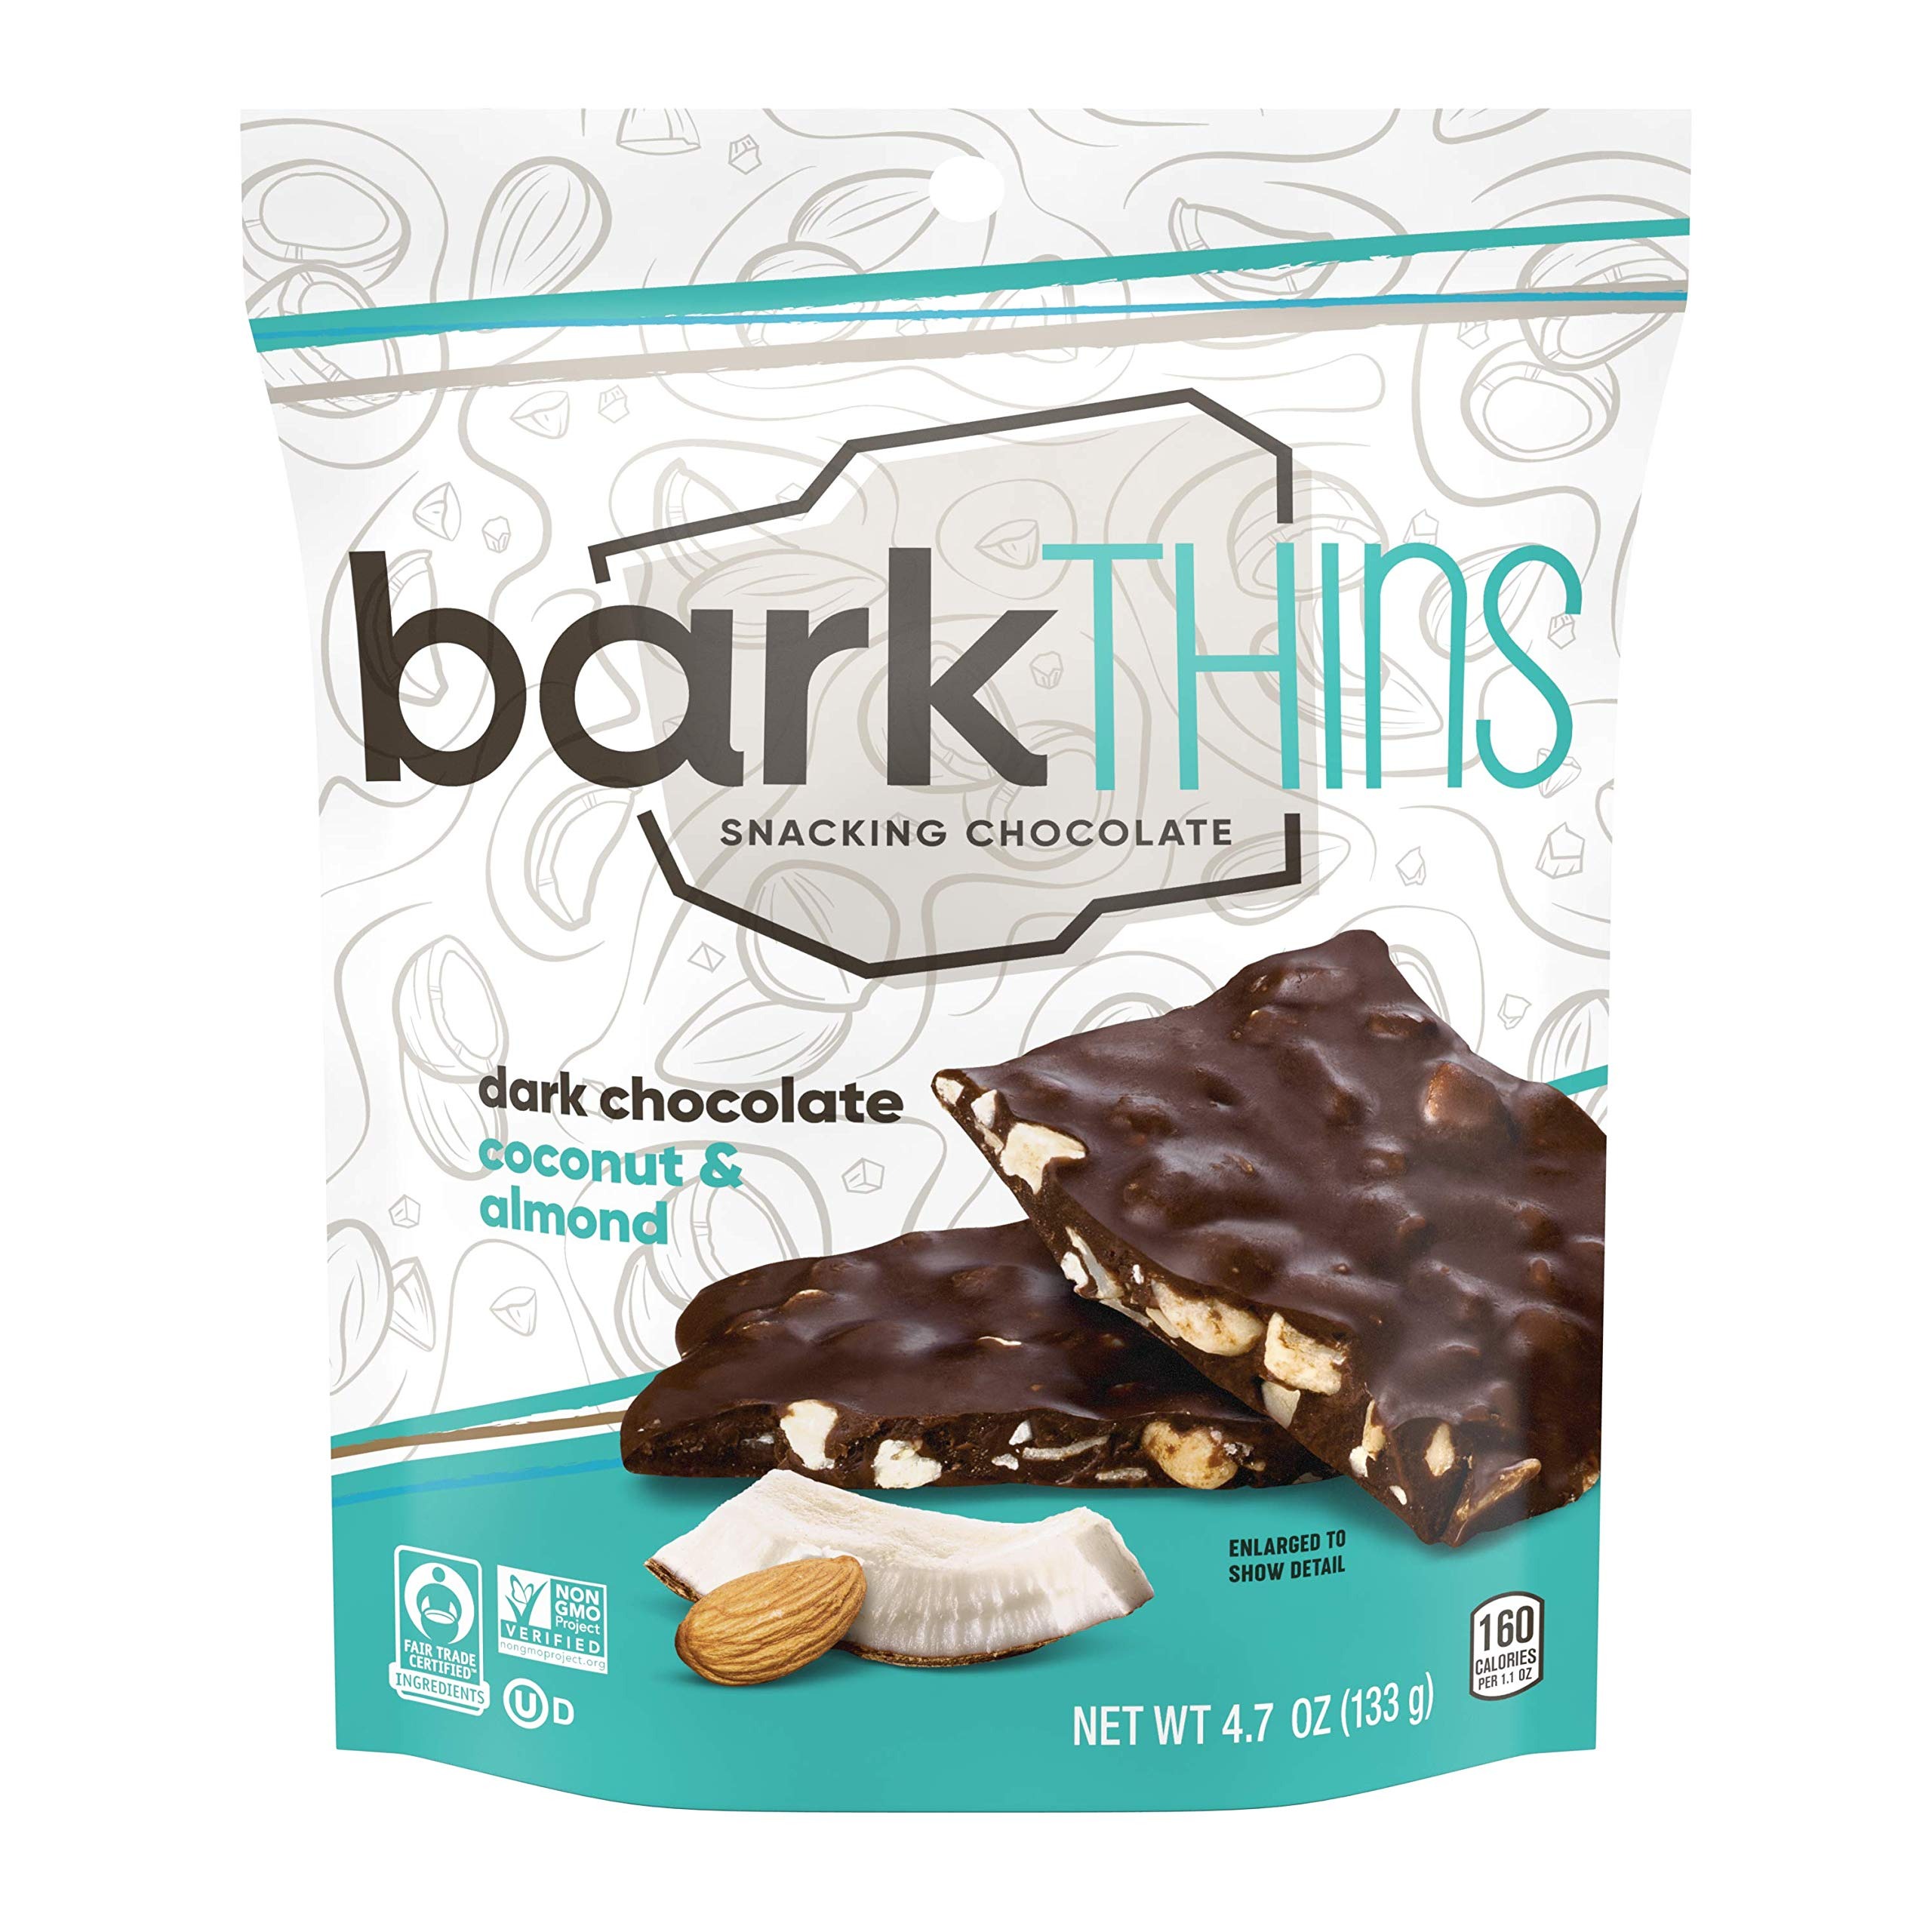
Item Name: barkTHINS Snacking Dark Chocolate, Coconut with Almonds, 4.7 Ounce
Bullet Point 1: Made only with Fair Trade Certified and Non-GMO Project Verified ingredients.
Bullet Point 2: Go tropical with toasted coconut and almonds
Bullet Point 3: Fair Trade Certified and Non-GMO Project Verified
Bullet Point 4: Contains soy and tree nuts; may contain eggs, milk, peanuts, and wheat
Value: 4.7
Unit: ounce

Price: 5.79